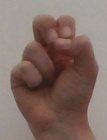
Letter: gaaf